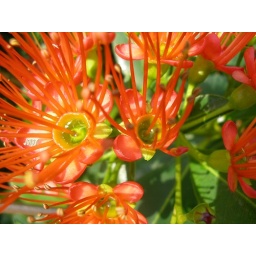
Beautiful flower in red but no smell. Currently, I still don't know her name.